Geographical distribution of Russian speakers

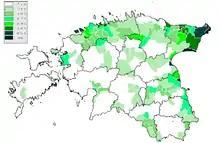
Russophone population in Estonia, 2000 census

In Estonia, Russian is officially considered a foreign language. According to estimates from Demoskop Weekly, in 2004 there were 470,000 native speakers of Russian in the country, and 500,000 active speakers, 35% of the population was fluent in Russian in 2006, and 25% used it as the main language with family or friends or at work. Russian is spoken by 29.6% of the population, according to a 2011 estimate from the World Factbook.